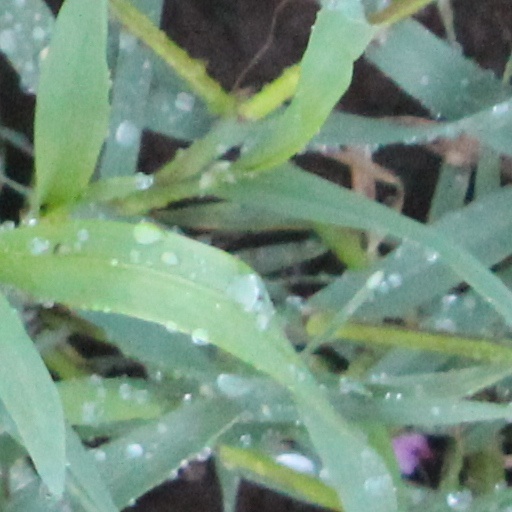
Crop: wheat